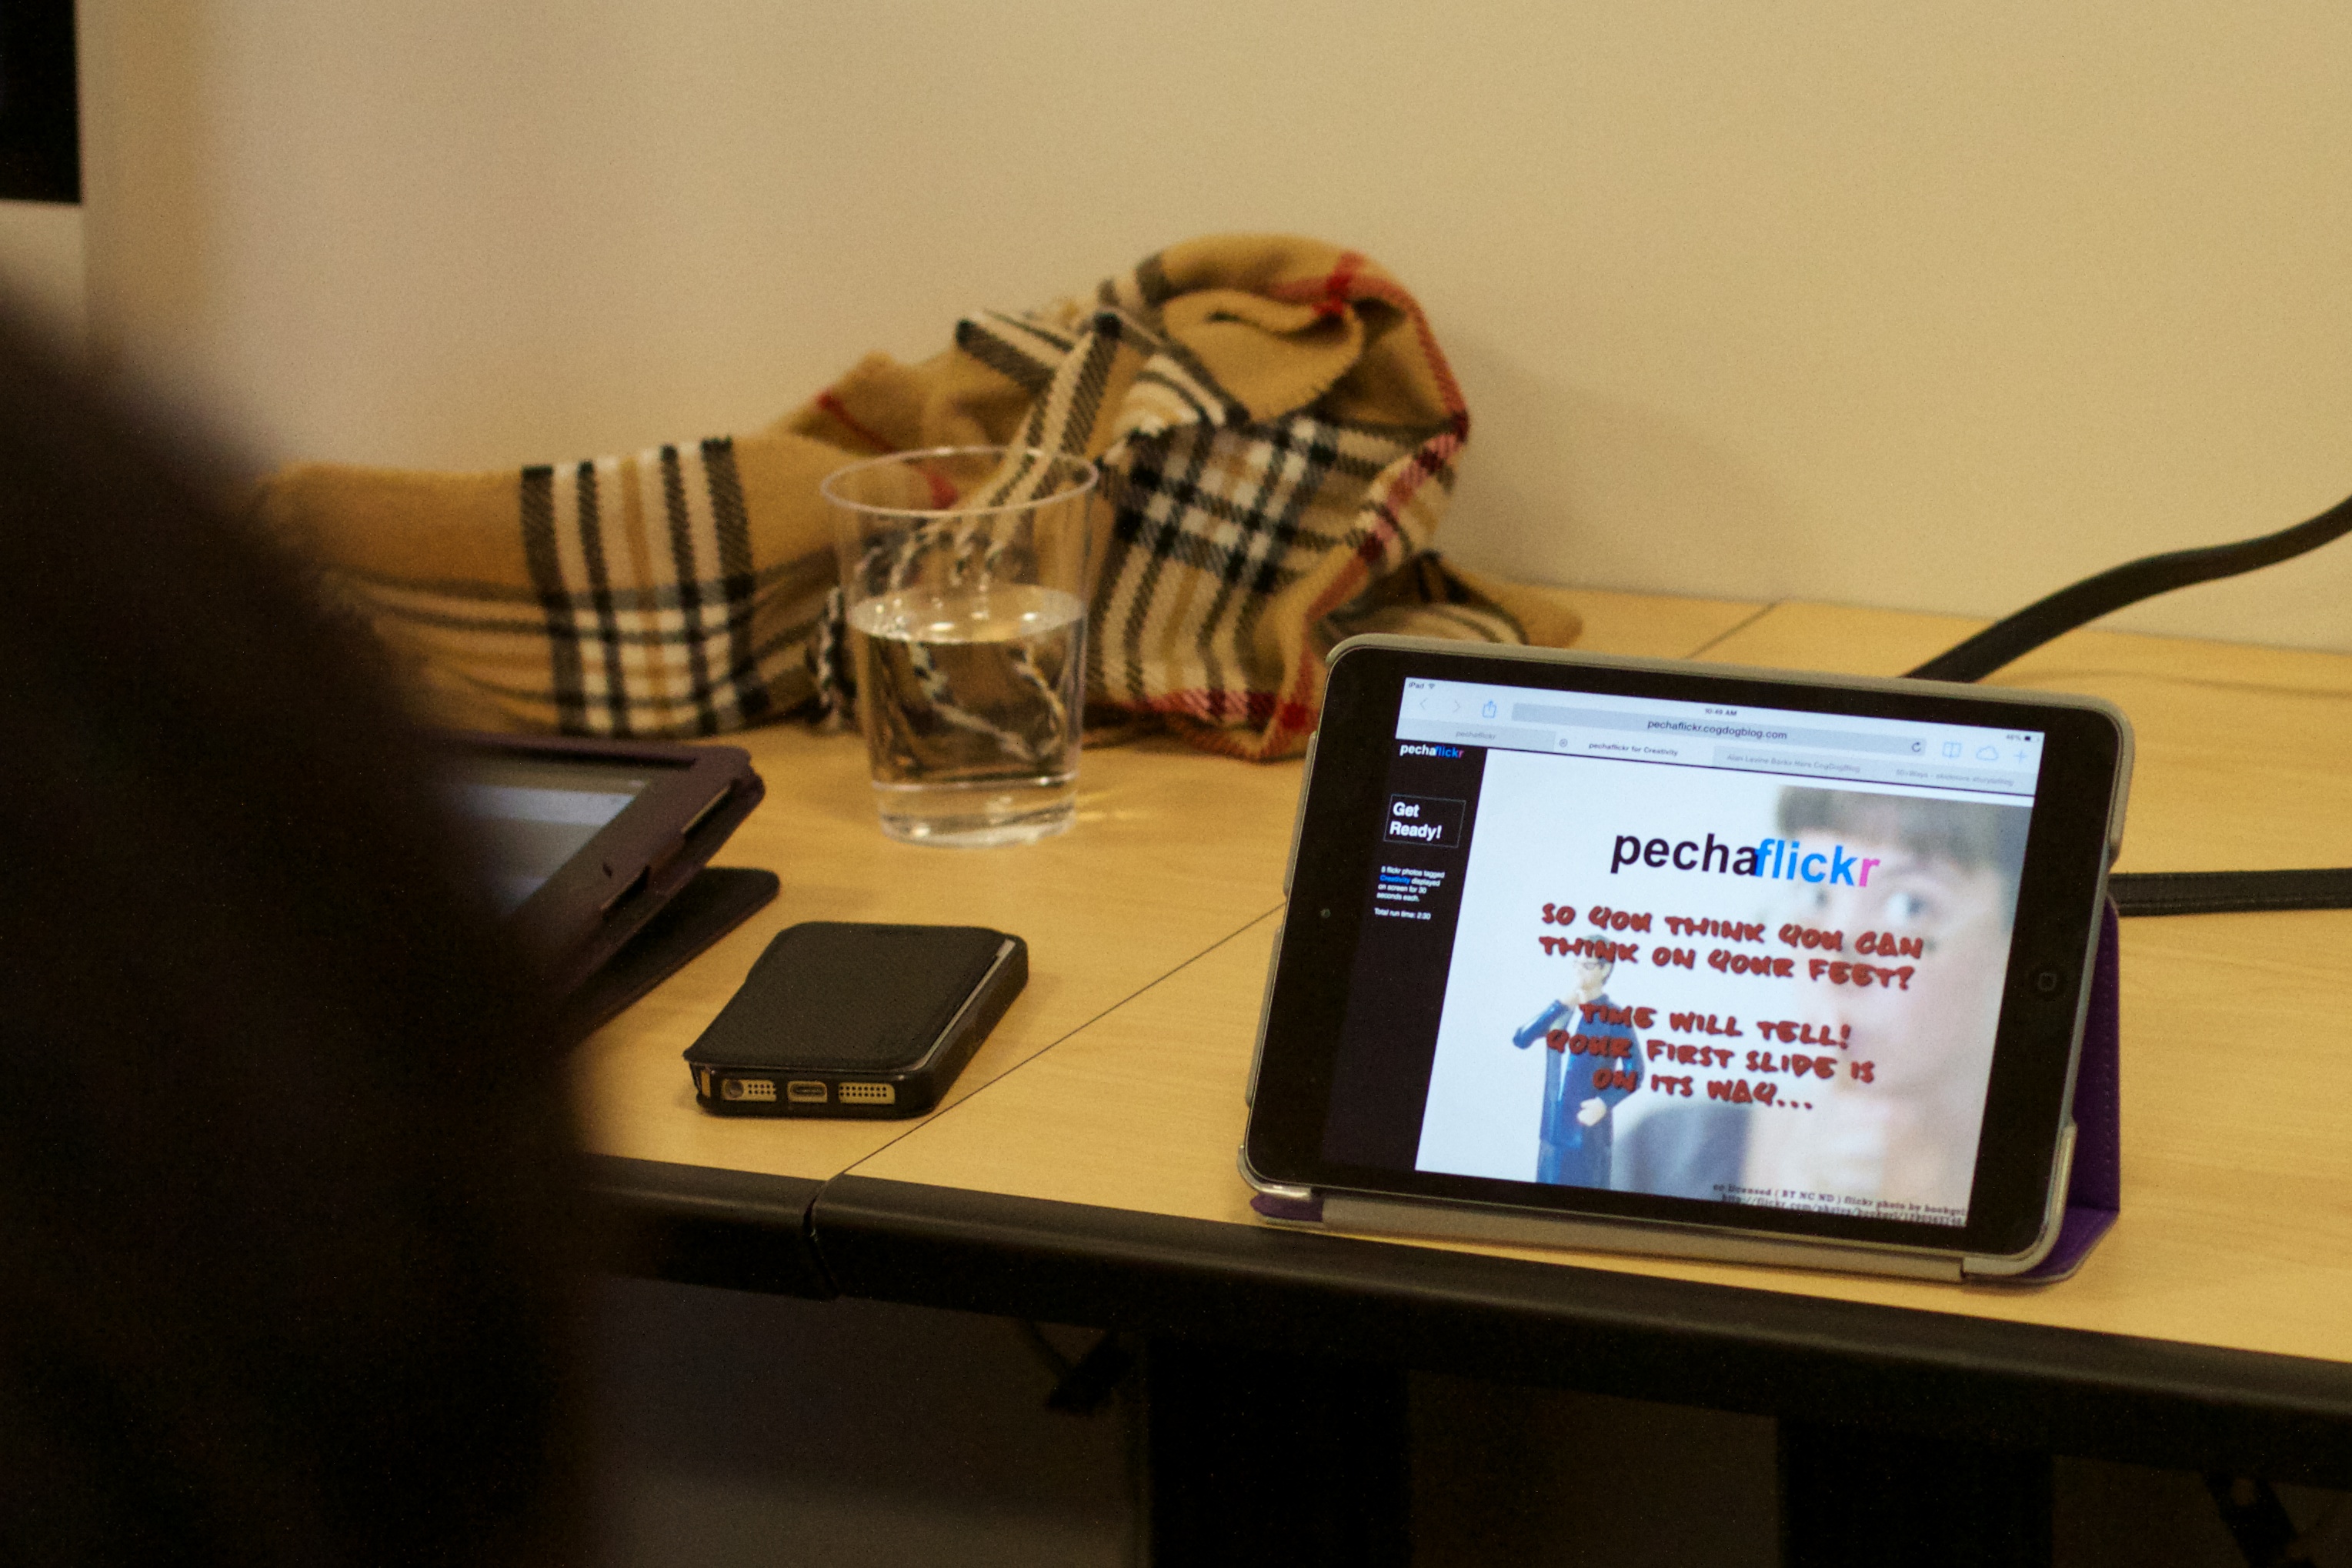
technology, gadget, mobile phone, electronics, personal computer, electronic device, personal computer hardware